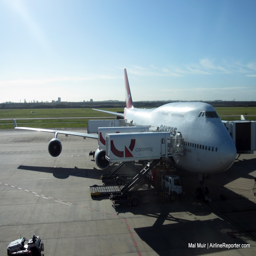
airliner was a common site .